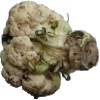
Label: cauliflower